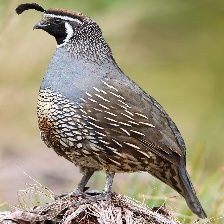
Species: CALIFORNIA QUAIL
Scientific name: CALLIPEPLA CALIFORNICA
ImageNet parent category: quail